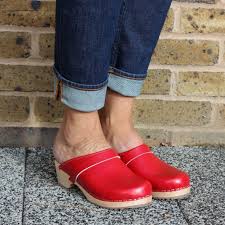
Label: Clog